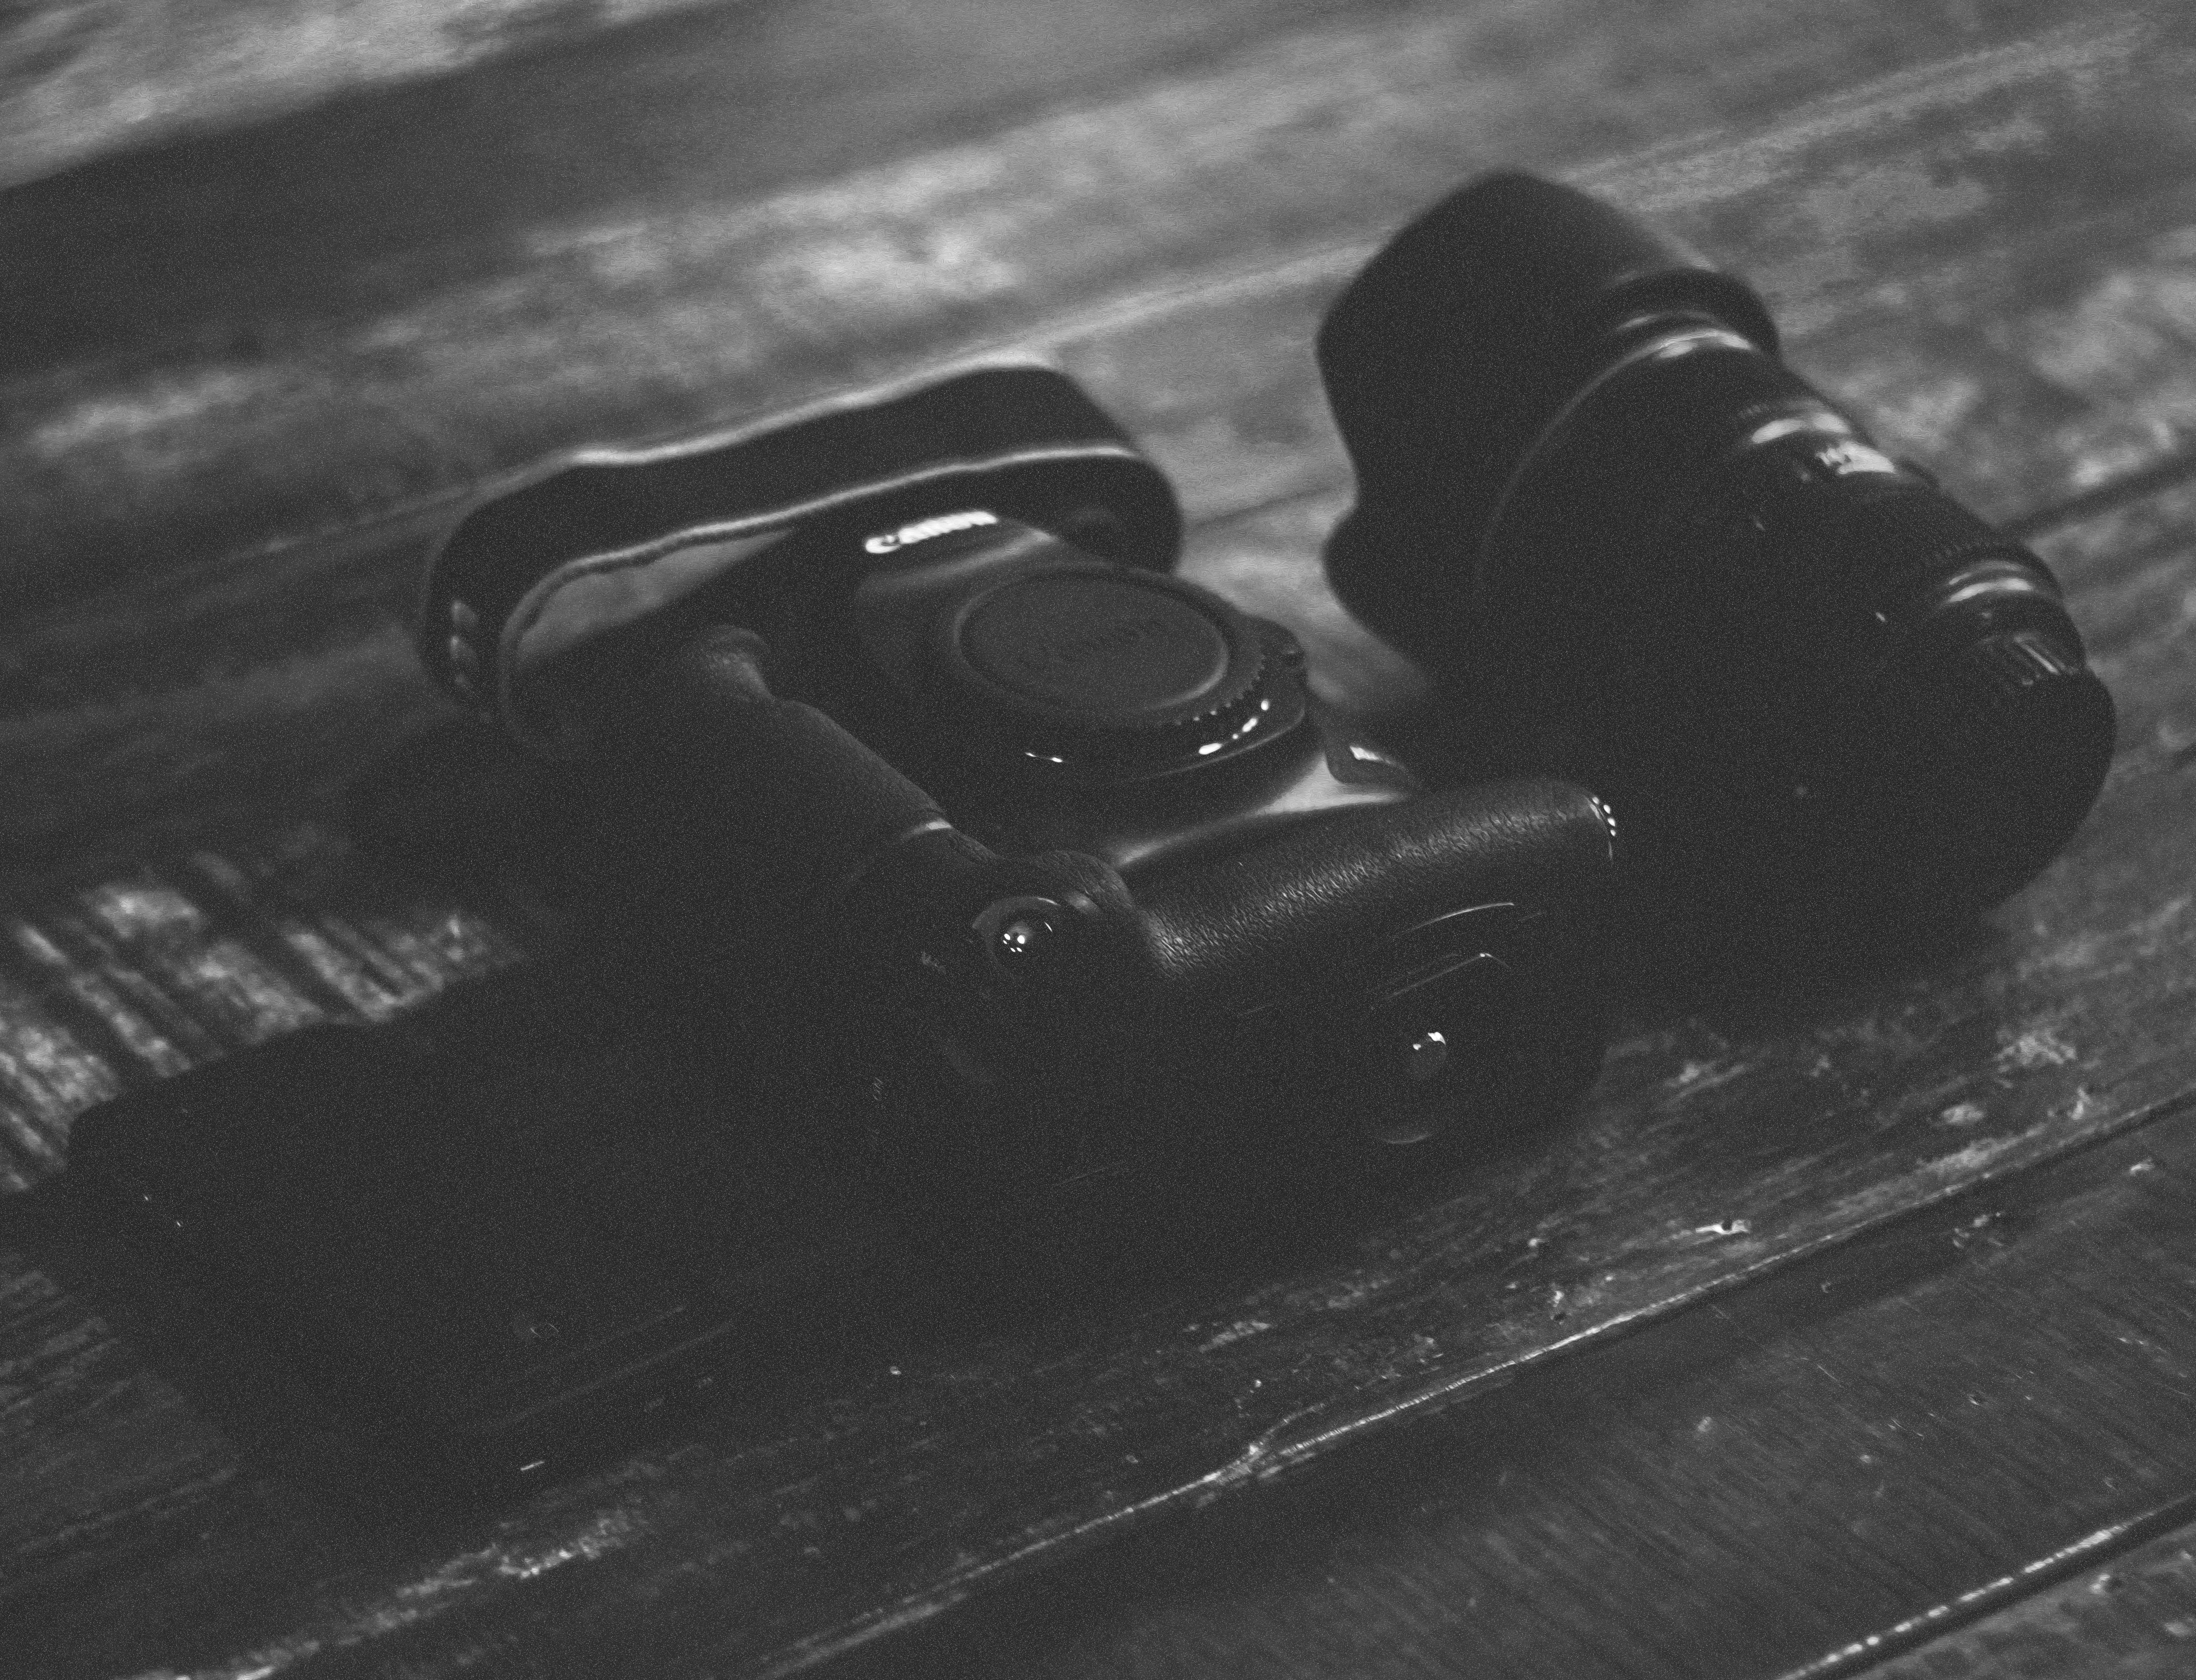
black and white, white, photography, darkness, black, monochrome, close up, reflex camera, digital camera, photograph, monochrome photography, digital slr, film noir, single lens reflex camera